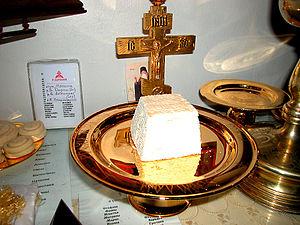
Liturgie de rue James. L'Eglise orthodoxe russe à Dusseldorf Русский: Литургия святого Иакова, брата Господня. Церковь Покрова Пресвятой Богородицы в Дюссельдорфе
L'agneau est, dans les Églises d'Orient — Églises orthodoxes et Églises catholiques de rite byzantin —, une portion de pain cubique découpée dans la prosphore. L'agneau est placé au centre de la patène. La prosphore, dans laquelle l'agneau est découpé, est un pain levé comportant deux couches symbolisant l'union hypostatique des deux natures, divine et humaine, dans le Christ. La prosphore doit être confectionnée à partir des farines les plus fines, de levain, d'eau et de sel et est marquée sur le dessus d'un sceau formant une croix grecque avec les lettres IC XC / NIKA, signifiant Jésus, Christ / Victorieux. Celles-ci signifient que, par sa mort sur la Croix et sa Résurrection, Jésus Christ a vaincu le péché et la mort. La partie de la prosphore ainsi marquée est découpée pour former l'Agneau.
La Liturgie des Saints Dons présanctifiés, plus communément appelée, dans l'aire francophone, Liturgie des présanctifiés est une cérémonie des Églises d'Orient — Églises orthodoxes et Églises catholiques de rite byzantin — célébrée les jours de semaine du Grand Carême : lors de la communion, les Saints Dons ont été consacrés à l'avance, d'où le nom de la cérémonie ; cette Divine Liturgie n'a pas d'anaphore.